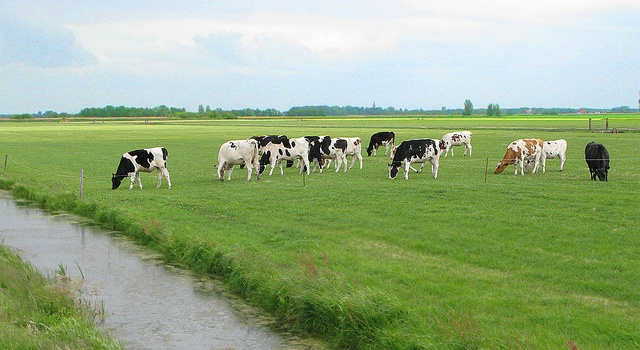
A herd of black and white cattle grazing on a lush green field.
THERE ARE A LOT OF COWS THAT ARE EATING GRASS IN THE FIELD
A herd of cows grazing in a big grassy field.
There is a small herd of cattle on the field.
A group of cows that are standing in the grass.